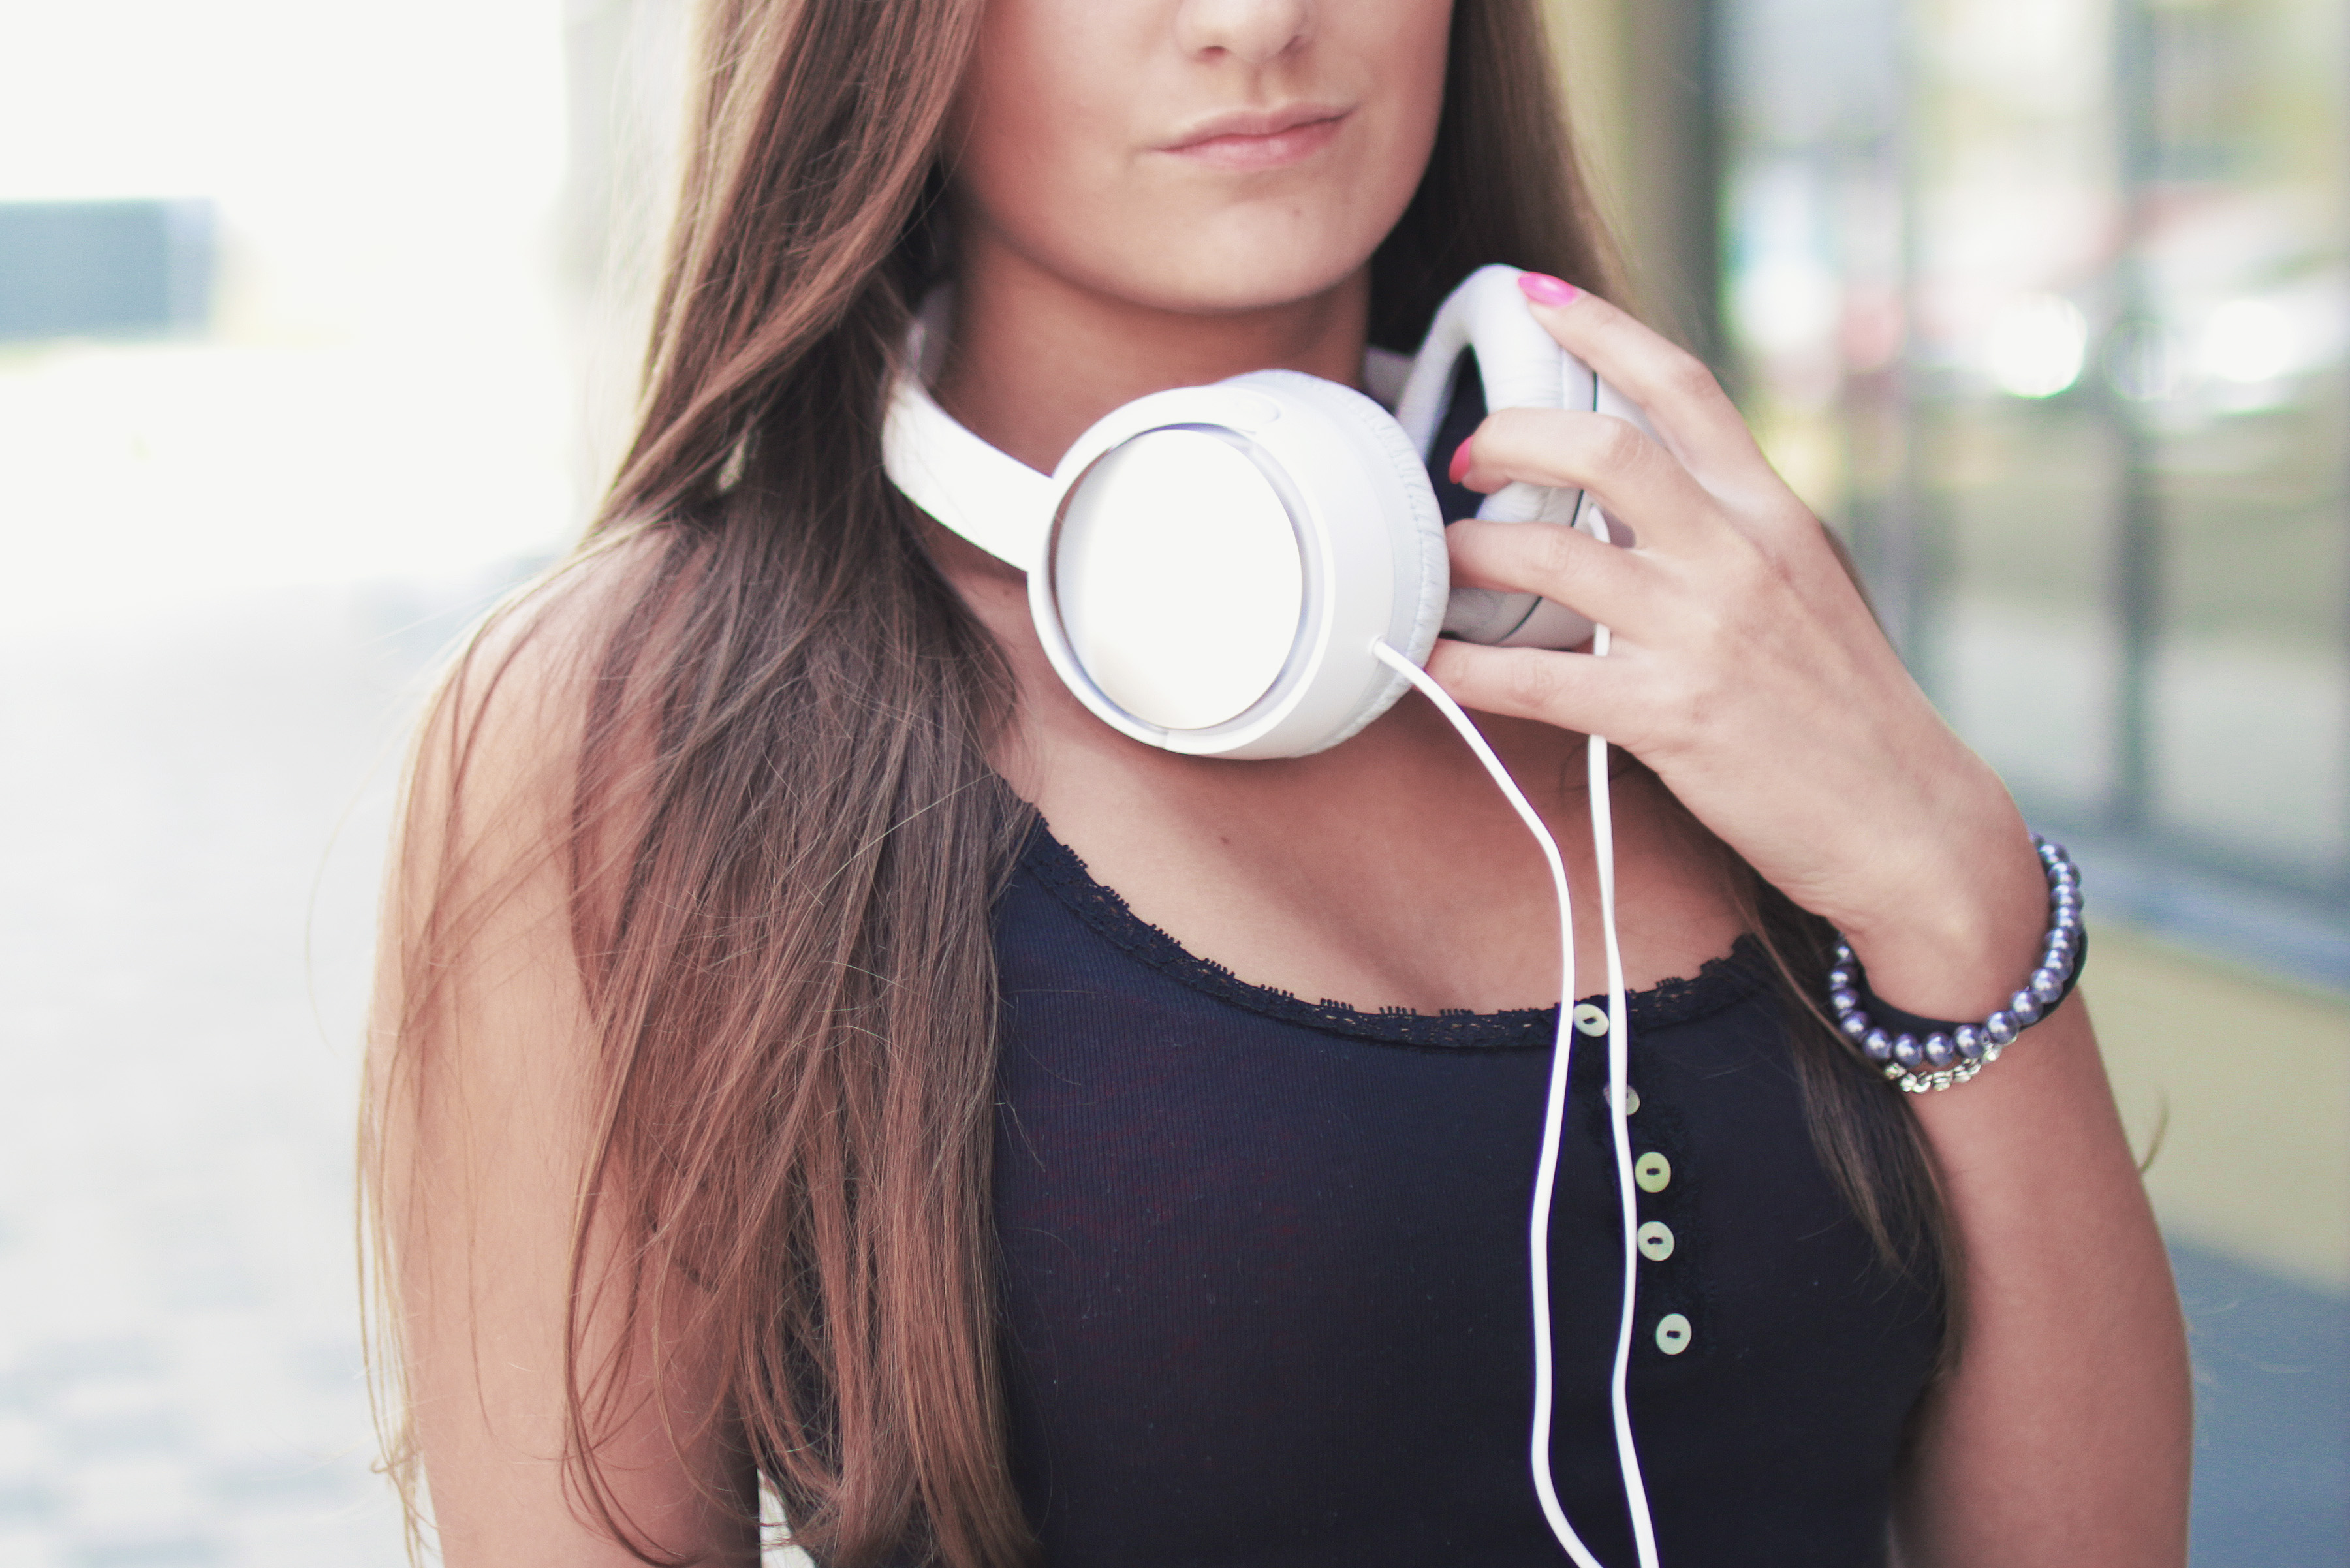
hand, person, music, girl, woman, hair, technology, photography, portrait, model, finger, gadget, fashion, clothing, ear, lady, facial expression, hairstyle, smile, human body, face, nose, dress, headphones, sunglasses, eye, glasses, head, photograph, skin, sound, beauty, blond, organ, earphones, photo shoot, brown hair, sense, vision care